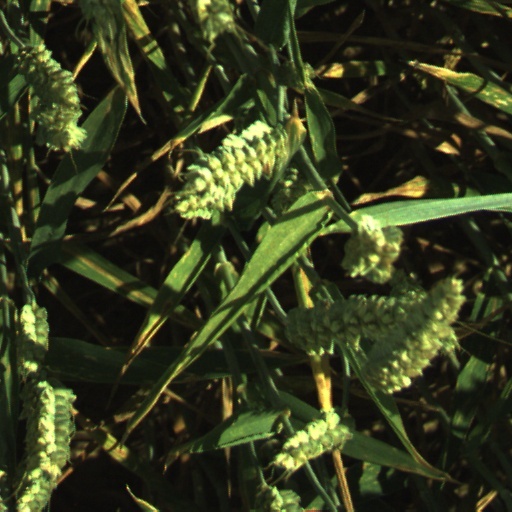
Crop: wheat